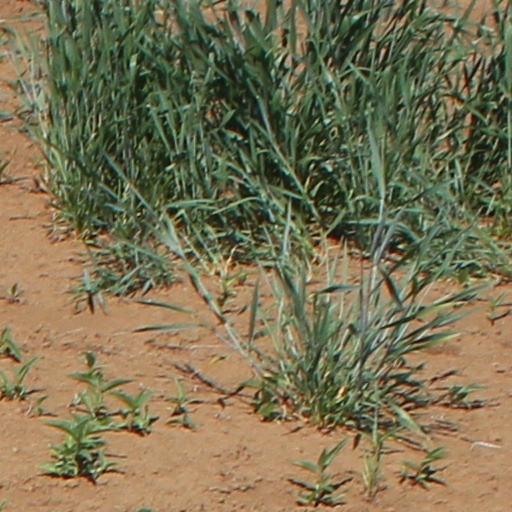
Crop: wheat